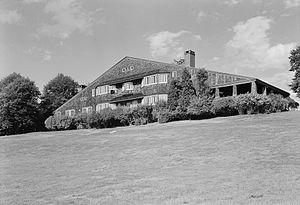
Le style Shingle est un style architectural américain rendu populaire par la montée en puissance de l'école d'architecture de la Nouvelle-Angleterre, qui évite les motifs très ornementés, du style Eastlake de l'architecture Queen Anne. Dans le style Shingle, l'influence anglaise s'est combinée au regain d'intérêt pour l'architecture coloniale américaine qui a suivi la célébration du centenaire en 1876. Les surfaces plaine de bardeaux des bâtiments coloniaux ont été adoptées et leur masse imitée.